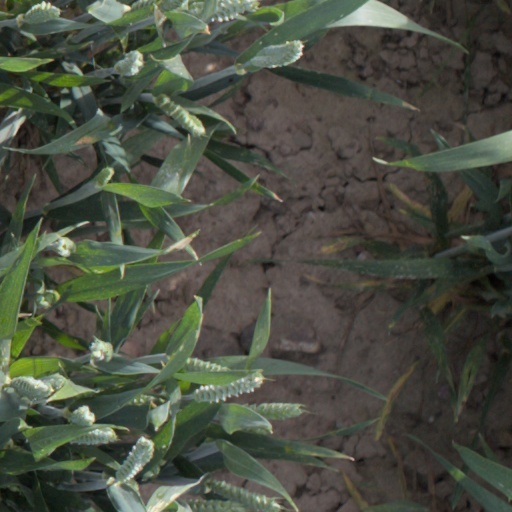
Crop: wheat